Firehouse, Engine Company 33 and Ladder Company 9

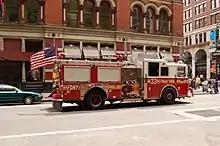
Engine 33 on Broadway near the station on Great Jones Street

Engine 33 Company was originally organized on Mercer Street in lower Manhattan on November 1, 1865, but then moved to its present location on June 1, 1899. Ladder Company 9 was organized in 1865; its first house was on Elizabeth Street. It moved to 42 Great Jones Street in 1948. The Great Jones Street location was also the home of the Chief of Department for a time.